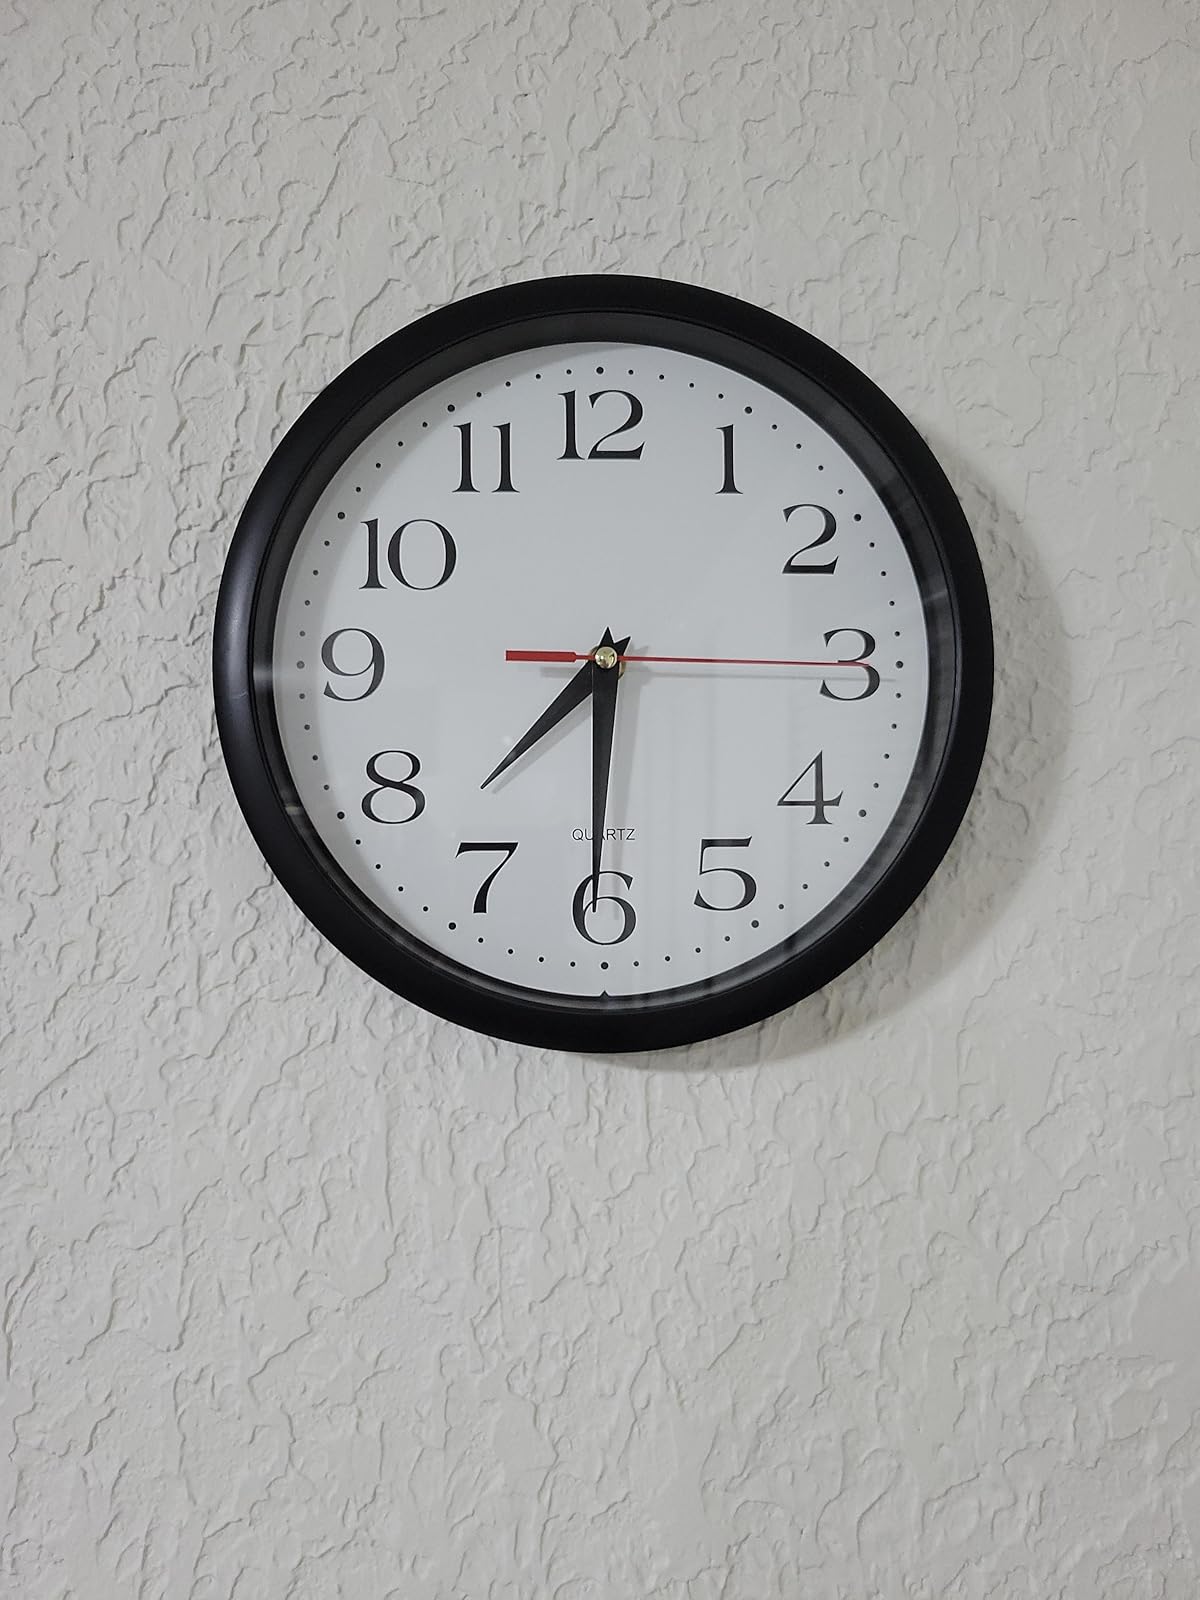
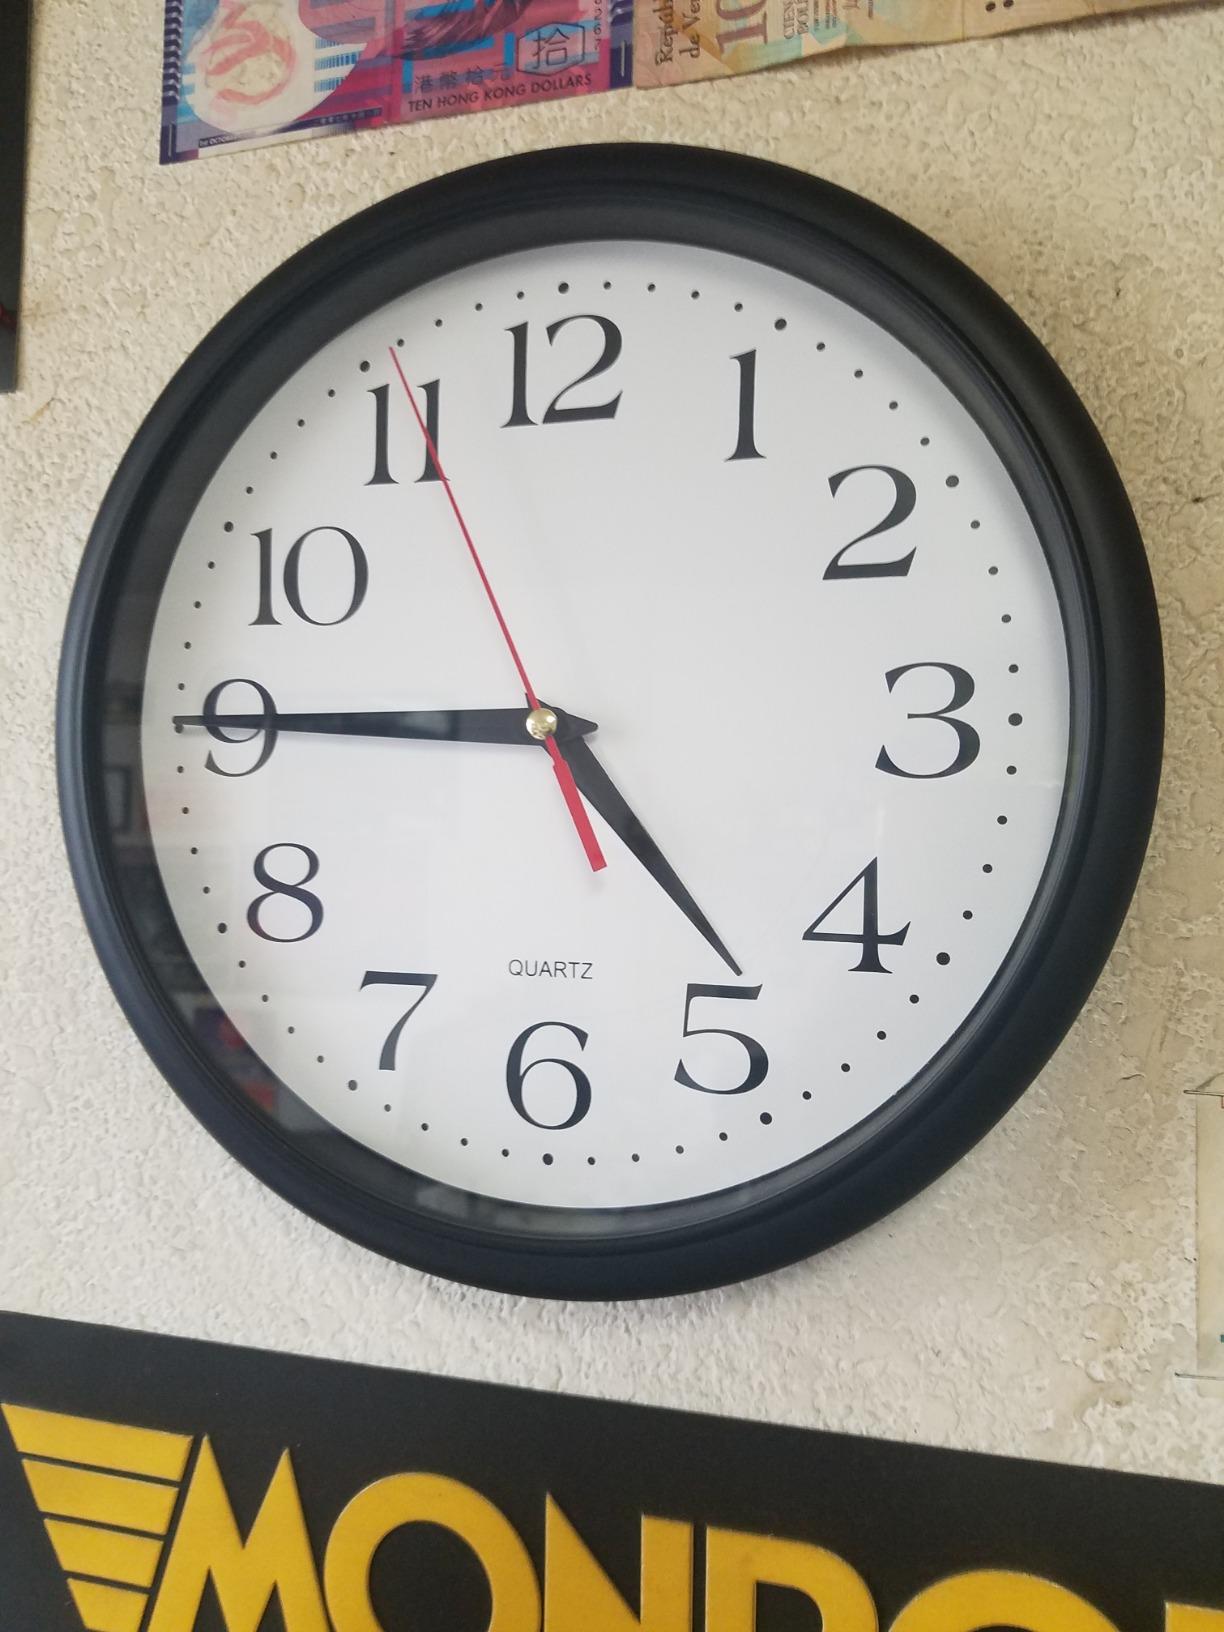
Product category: clock
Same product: yes